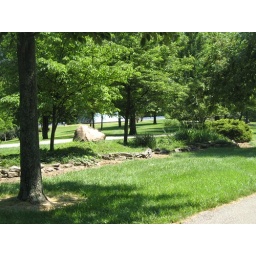
The pyramid glass structure in the distance is the owner's underground house